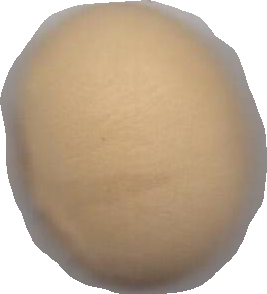
Variety: Dega